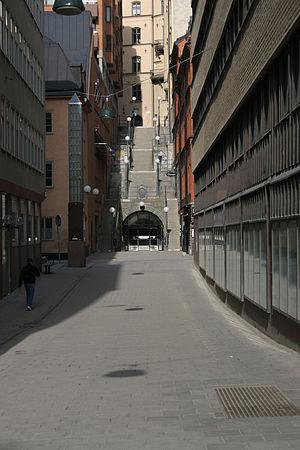
L'assassinat d'Olof Palme, Premier ministre suédois, eut lieu le vendredi 28 février 1986, à 23 h 21, au croisement des rues Sveavägen et Tunnelgatan, dans le centre de Stockholm.